Art of the United Kingdom

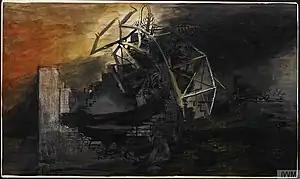
Graham Sutherland, "The City a fallen lift shaft" (1941)

British history was a very common subject, with the Middle Ages, Elizabeth I, Mary, Queen of Scots and the English Civil War especially popular sources for subjects. Many painters mentioned elsewhere painted historical subjects, including Millais ("The Boyhood of Raleigh" and many others), Ford Madox Brown ("Cromwell on his Farm"), David Wilkie, Watts and Frith, and West, Bonington and Turner in earlier decades. The London-based Irishman Daniel Maclise and Charles West Cope painted scenes for the new Palace of Westminster. Lady Jane Grey was, like Mary Queen of Scots, a female whose sufferings attracted many painters, though none quite matched "The Execution of Lady Jane Grey", one of many British historical subjects by the Frenchman Paul Delaroche. Painters prided themselves on the increasing accuracy of their period settings in terms of costume and objects, studying the collections of the new Victoria and Albert Museum and books, and scorning the breezy approximations of earlier generations of artists.